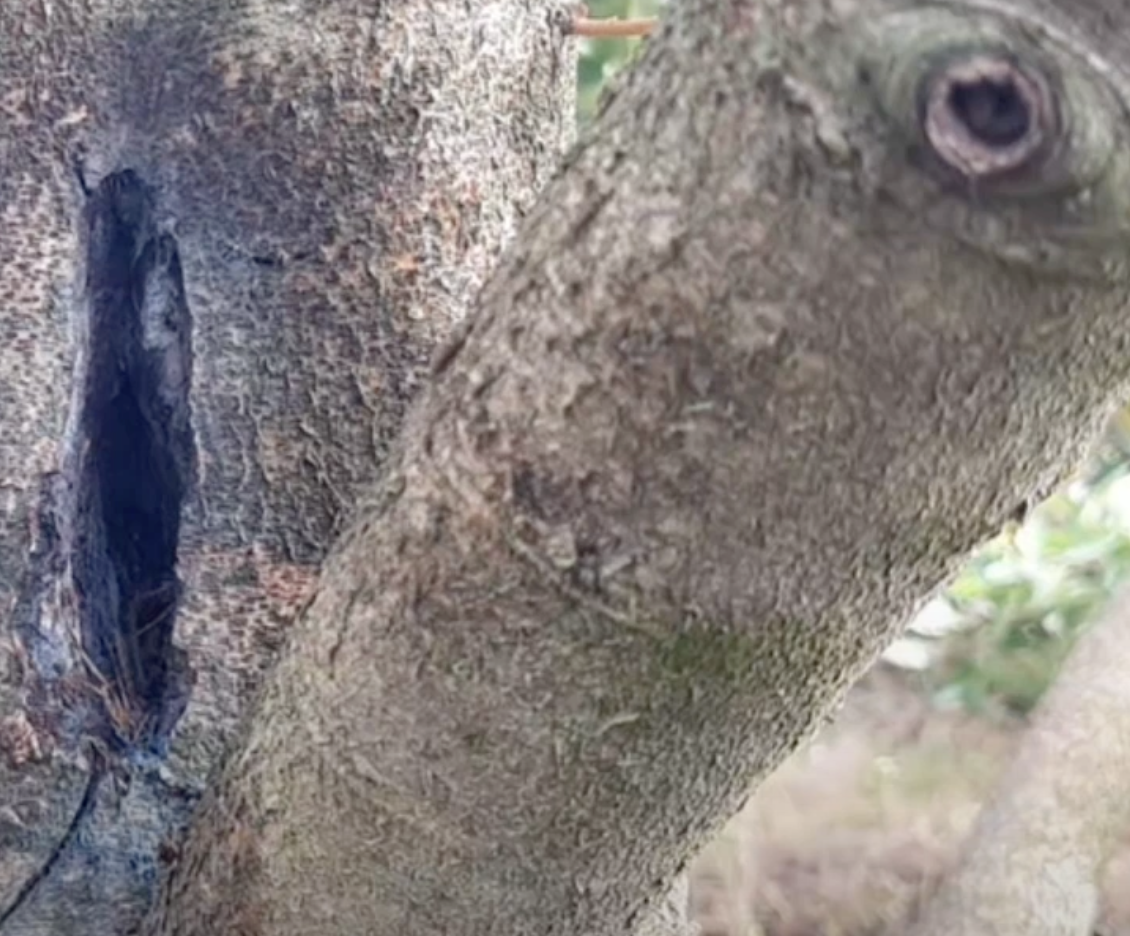
Label: stem_cracking_ gummosis